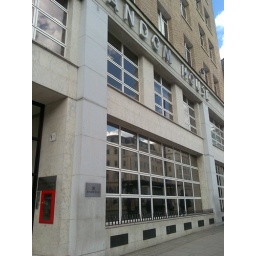
The big publishing house at Vauxhall bridge road in London